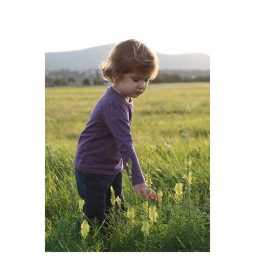
little girl in the big grass